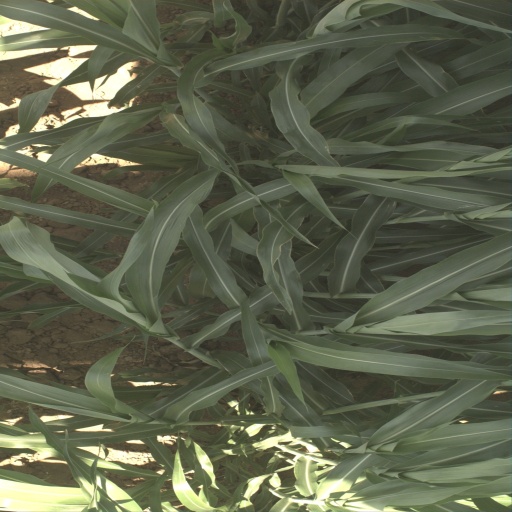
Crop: sorghum